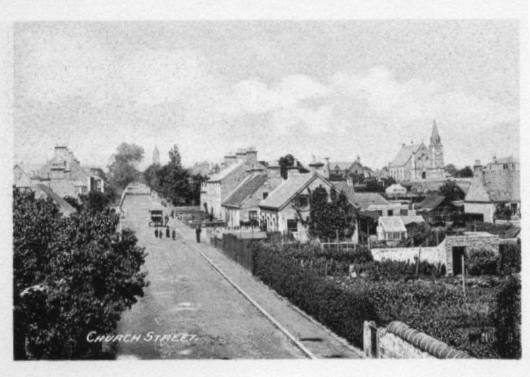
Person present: No